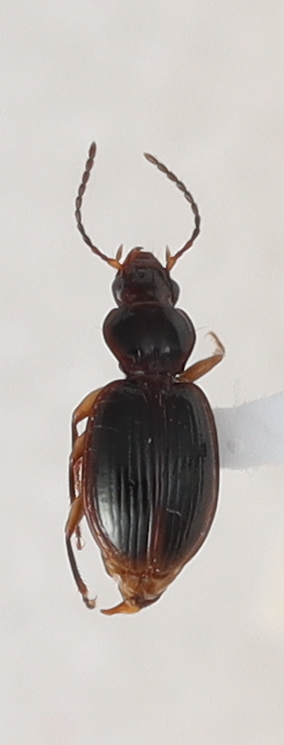
Scientific name: Mecyclothorax konanus
Plot: 6
Trap: E
Collected: 20210825